Systemic primary carnitine deficiency

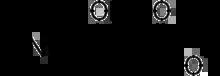
Carnitine

Systemic primary carnitine deficiency (SPCD) is an inborn error of fatty acid transport caused by a defect in the transporter responsible for moving carnitine across the plasma membrane. Carnitine is an important amino acid for fatty acid metabolism. When carnitine cannot be transported into tissues, fatty acid oxidation is impaired, leading to a variety of symptoms such as chronic muscle weakness, cardiomyopathy, hypoglycemia and liver dysfunction. The specific transporter involved with SPCD is OCTN2, coded for by the "SLC22A5" gene located on chromosome 5. SPCD is inherited in an autosomal recessive manner, with mutated alleles coming from both parents.